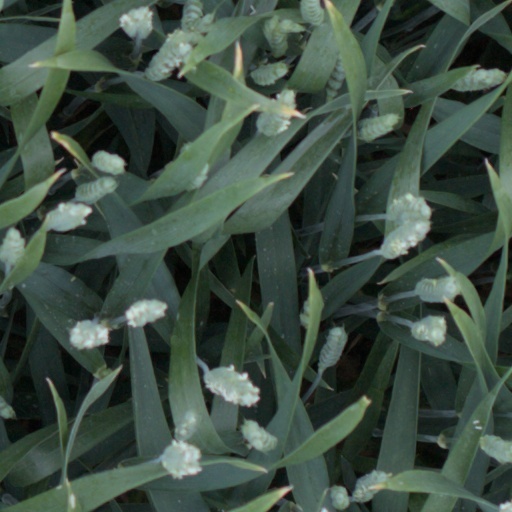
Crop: wheat